Mirko Tepavac

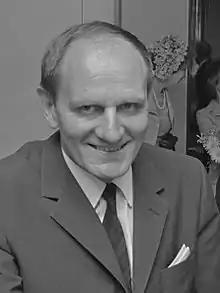
Tepavac in 1970.

Mirko Tepavac (13 August 1922 – 28 August 2014) was a Yugoslav and Serbian politician and communist activist who was the Minister of Foreign Affairs of the SFR Yugoslavia.